Fable (video game series)

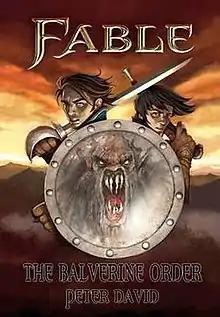
Novel cover art

"Fable: The Balverine Order" is a fantasy novel by Peter David based on the series. The novel was released in North America and Europe in October 2010. The book was released with an exclusive code to unlock a unique weapon in Fable III.